Raymond Kāne

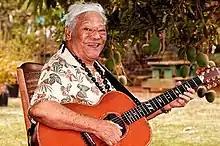
Kane in 1987

Raymond Kaleoalohapoinaʻoleohelemanu Kāne (October 2, 1925 – February 27, 2008), was one of Hawaii's acknowledged masters of the slack-key guitar. Born in Koloa, Kauaʻi, he grew up in Nanakuli on Oʻahu's Waiʻanae Coast where his stepfather worked as a fisherman.